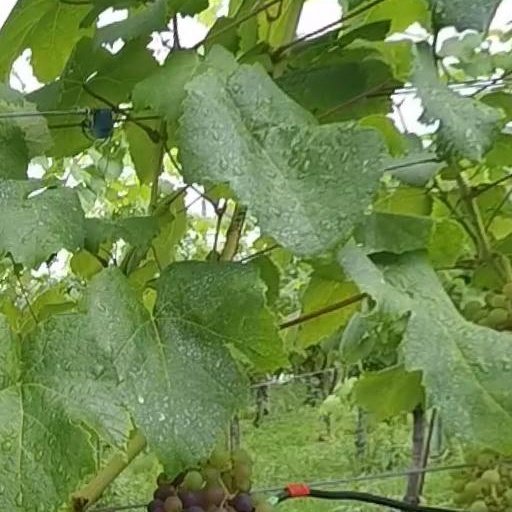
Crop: grape